Siege of Landau (1793)

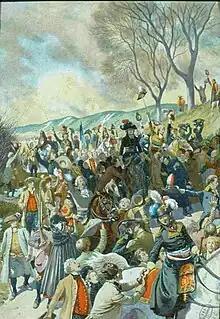
"Liberation of Landau by the French 24th December 1793" (by Frédéric Régamey, 1905)

The siege of Landau (20 August – 23 December 1793) saw a corps from the Kingdom of Prussia commanded by Frederick Louis, Prince of Hohenlohe-Ingelfingen lay siege to a 3,800-man French Republican garrison led by Joseph Marie Tennet de Laubadère. Since the Prussians lacked siege cannons, they tried to starve the French defenders into surrender by blockading the city. In late December, the French Army of the Moselle under Lazare Hoche and Army of the Rhine under Jean-Charles Pichegru defeated the Coalition armies opposed to them, forcing the Prussians to raise the War of the First Coalition siege.